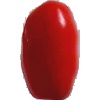
Label: Tomato 2